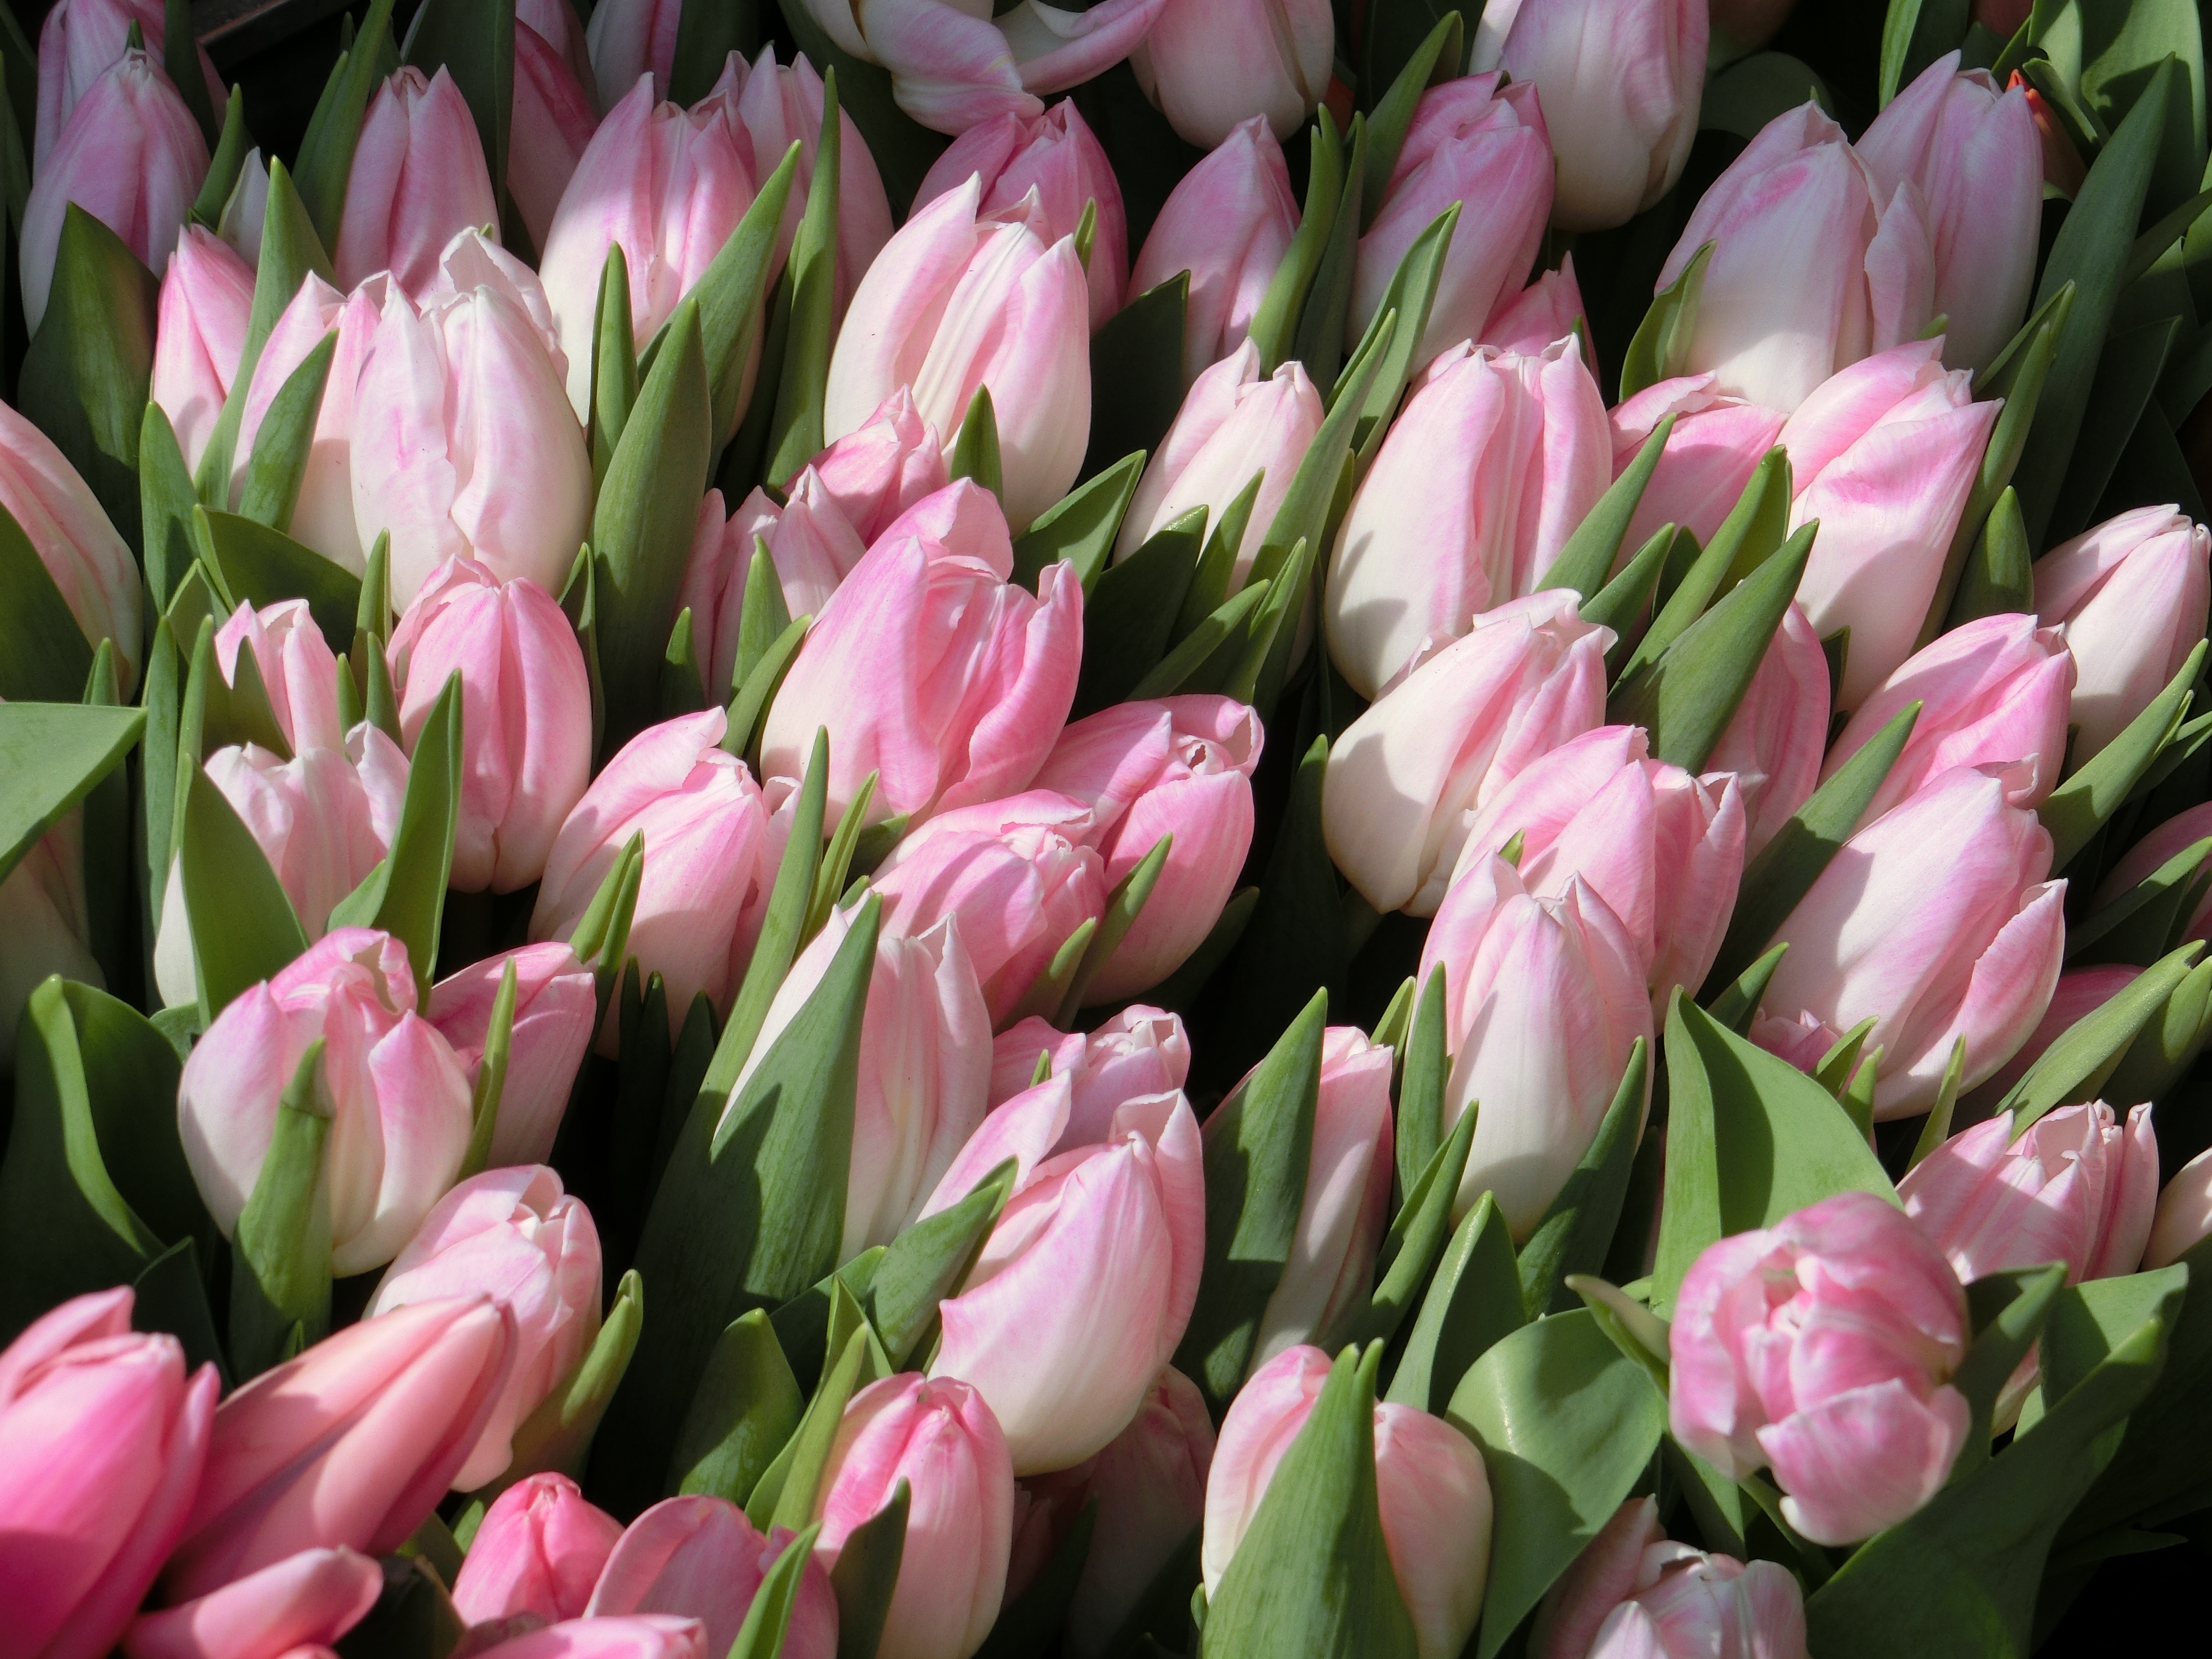
plant, flower, petal, tulip, spring, pink, flowers, tulips, flowering plant, lily family, land plant